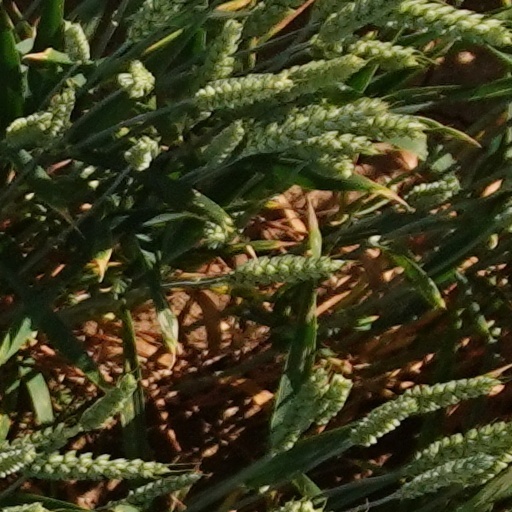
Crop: wheat